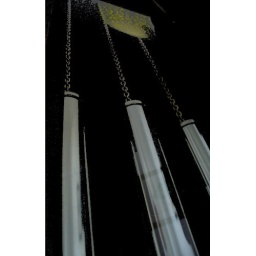
This clock at my mother in law's house with the most annoying bells.